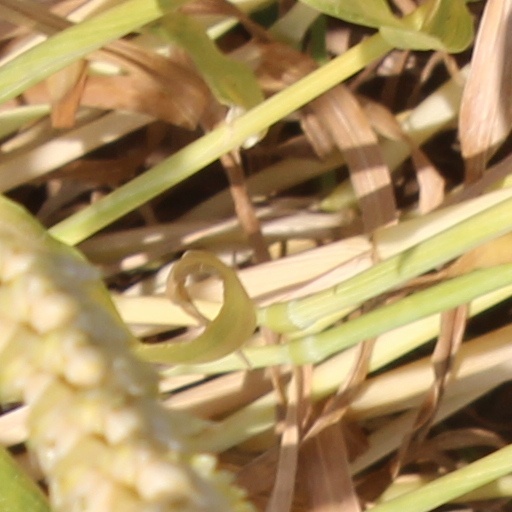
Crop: wheat